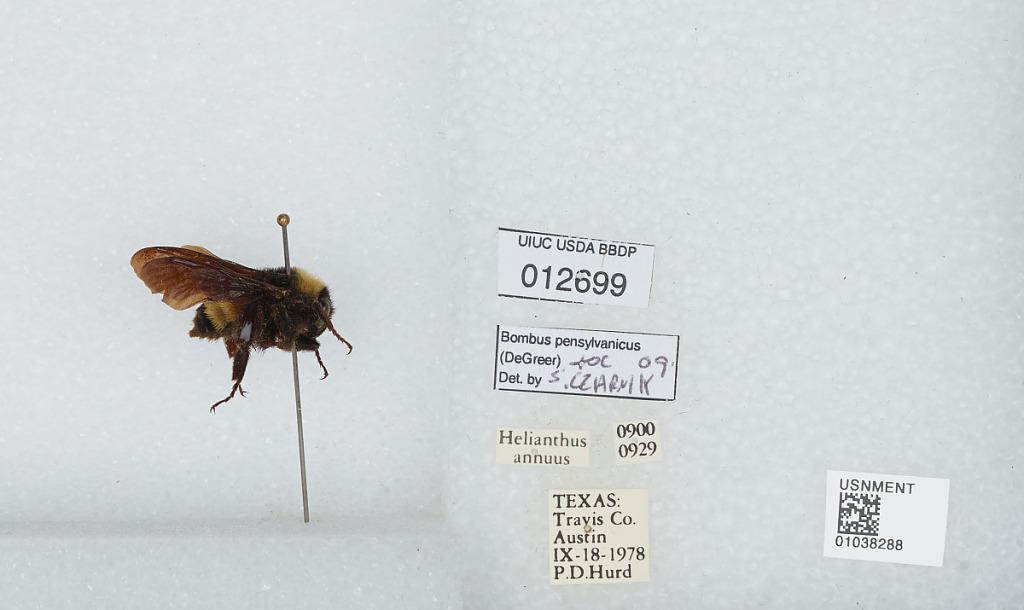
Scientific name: Bombus (Fervidobombus) pensylvanicus pensylvanicus (De Geer)
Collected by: P. Hurd
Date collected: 1978-9-18
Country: United States
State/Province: Texas
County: Travis
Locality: Austin